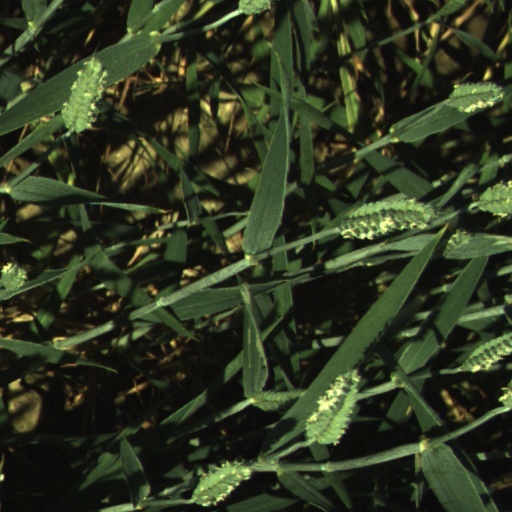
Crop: wheat